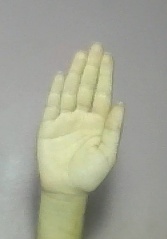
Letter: seen